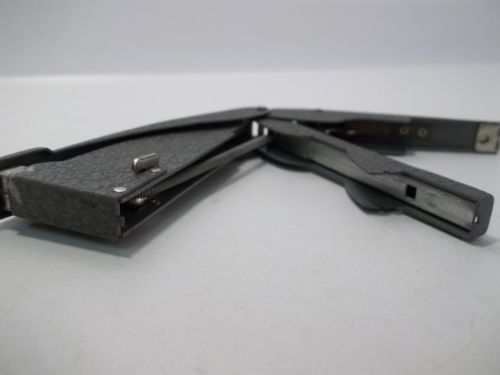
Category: stapler